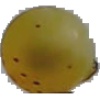
Label: white_grape